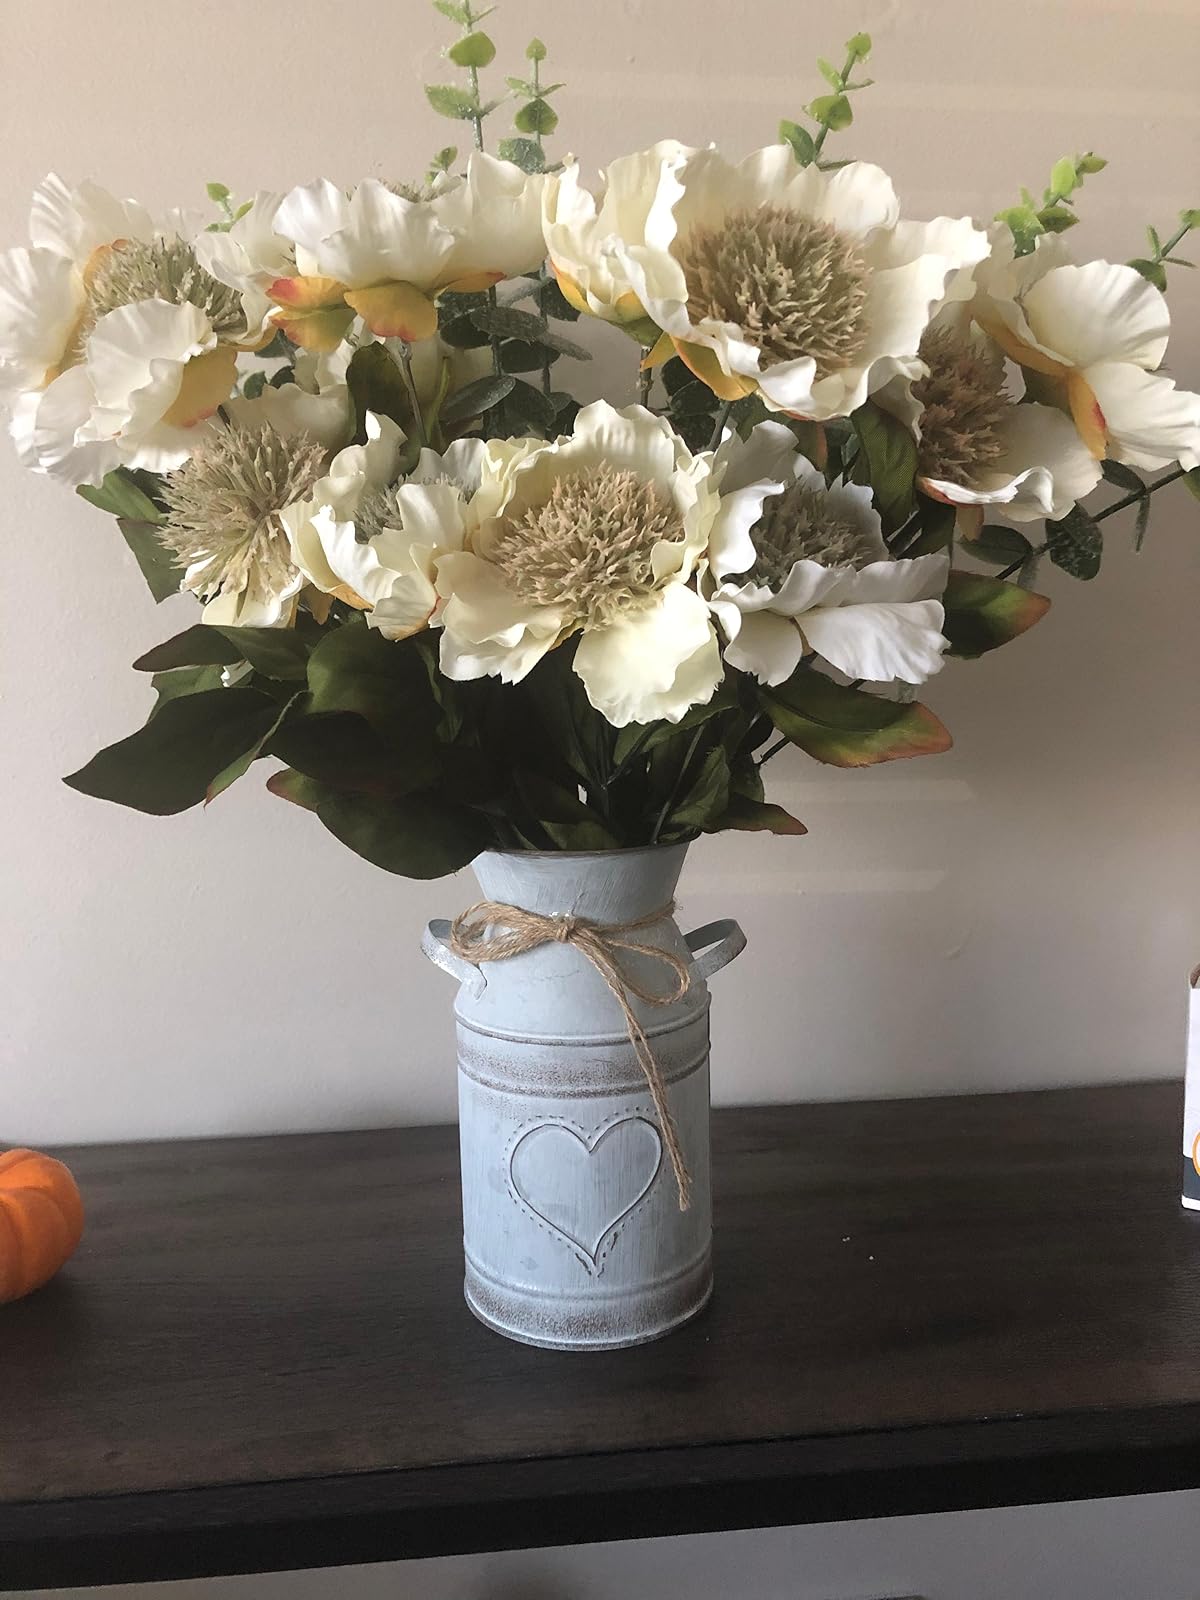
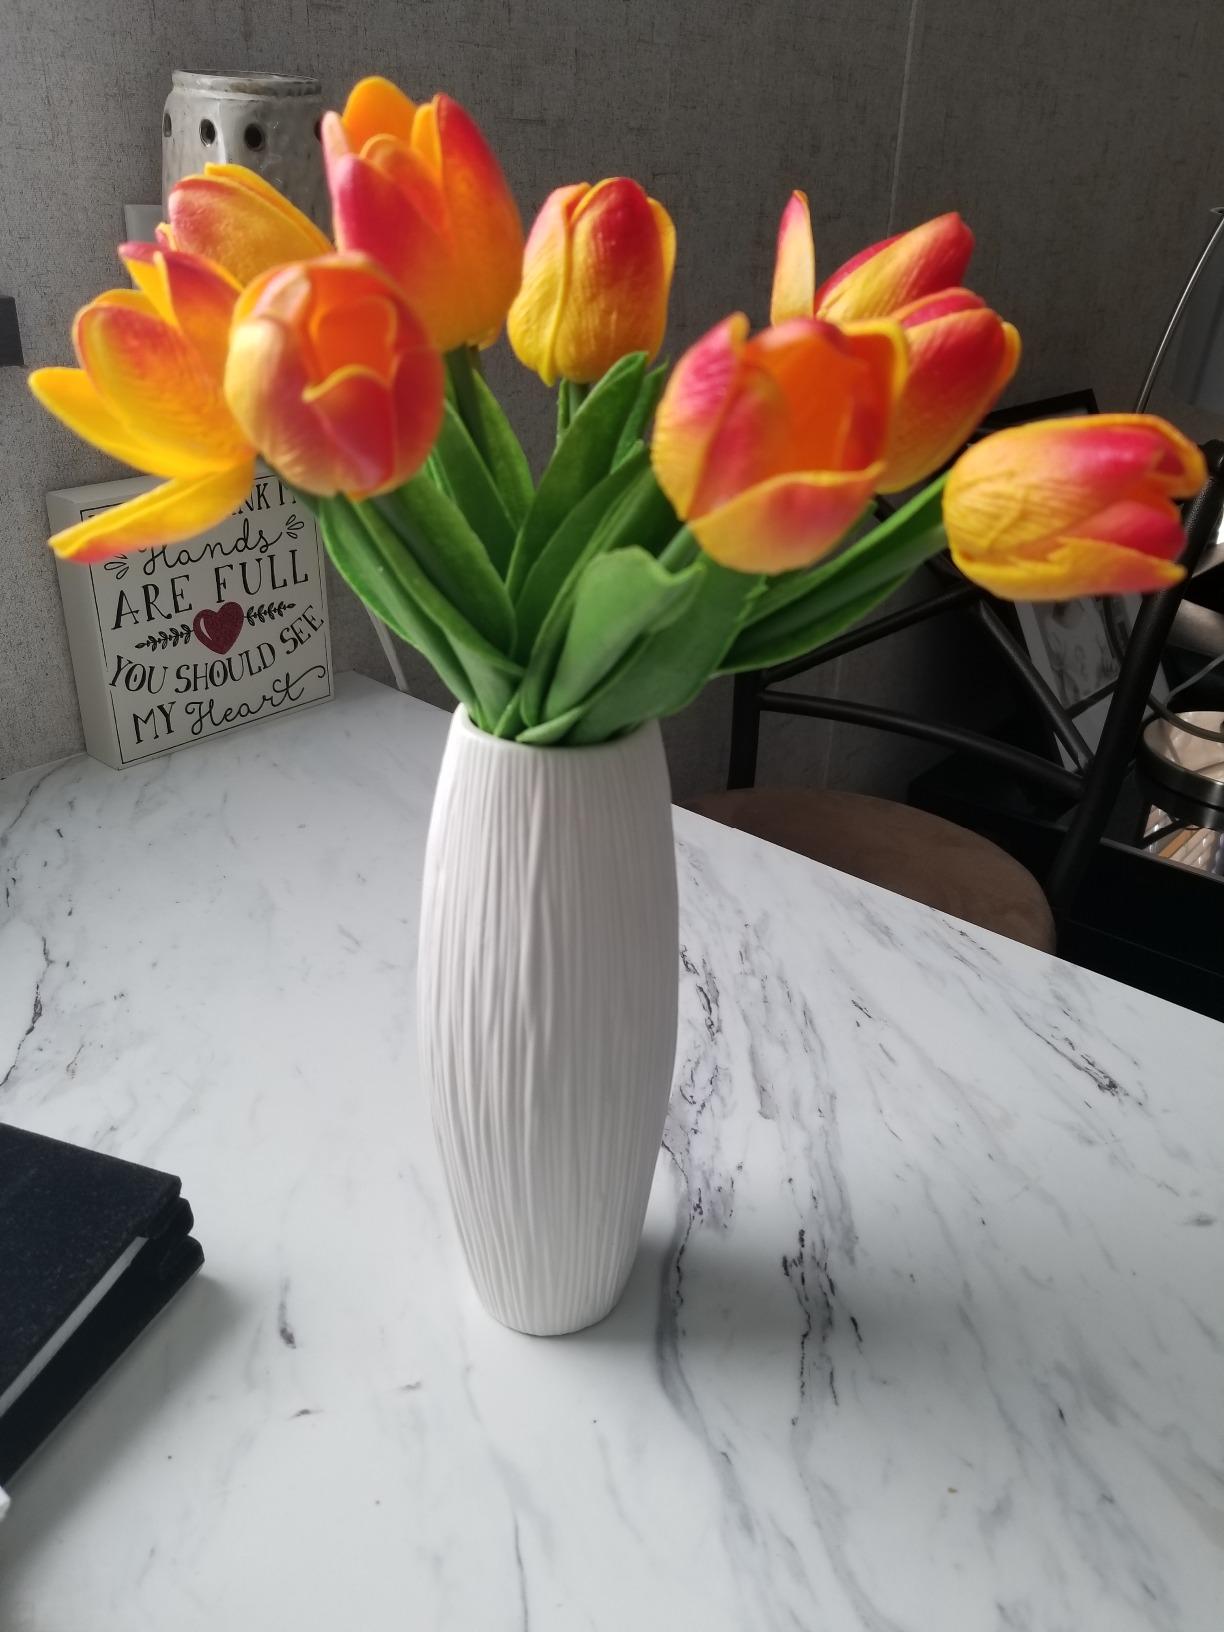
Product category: vase
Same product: no